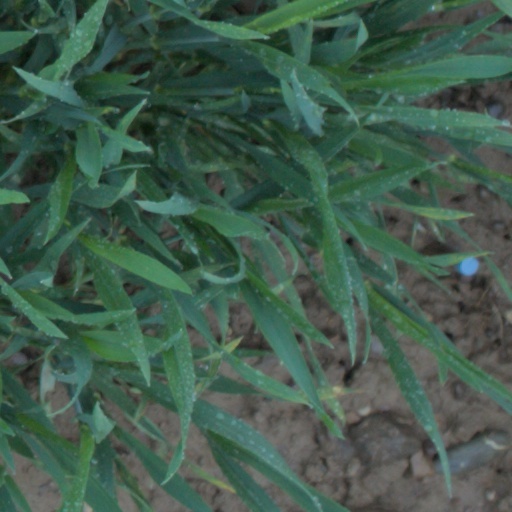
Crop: wheat